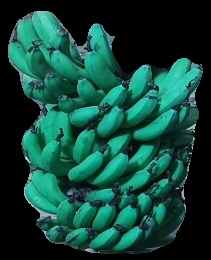
Variety: pachbale
Grade: grade3